Saint-Priest station

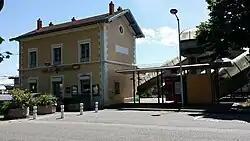
Saint-Priest station

Saint-Priest station (French: "Gare de Saint-Priest") is a railway station serving the town Saint-Priest, a suburb of Lyon in the Lyon Metropolis, east-south France.